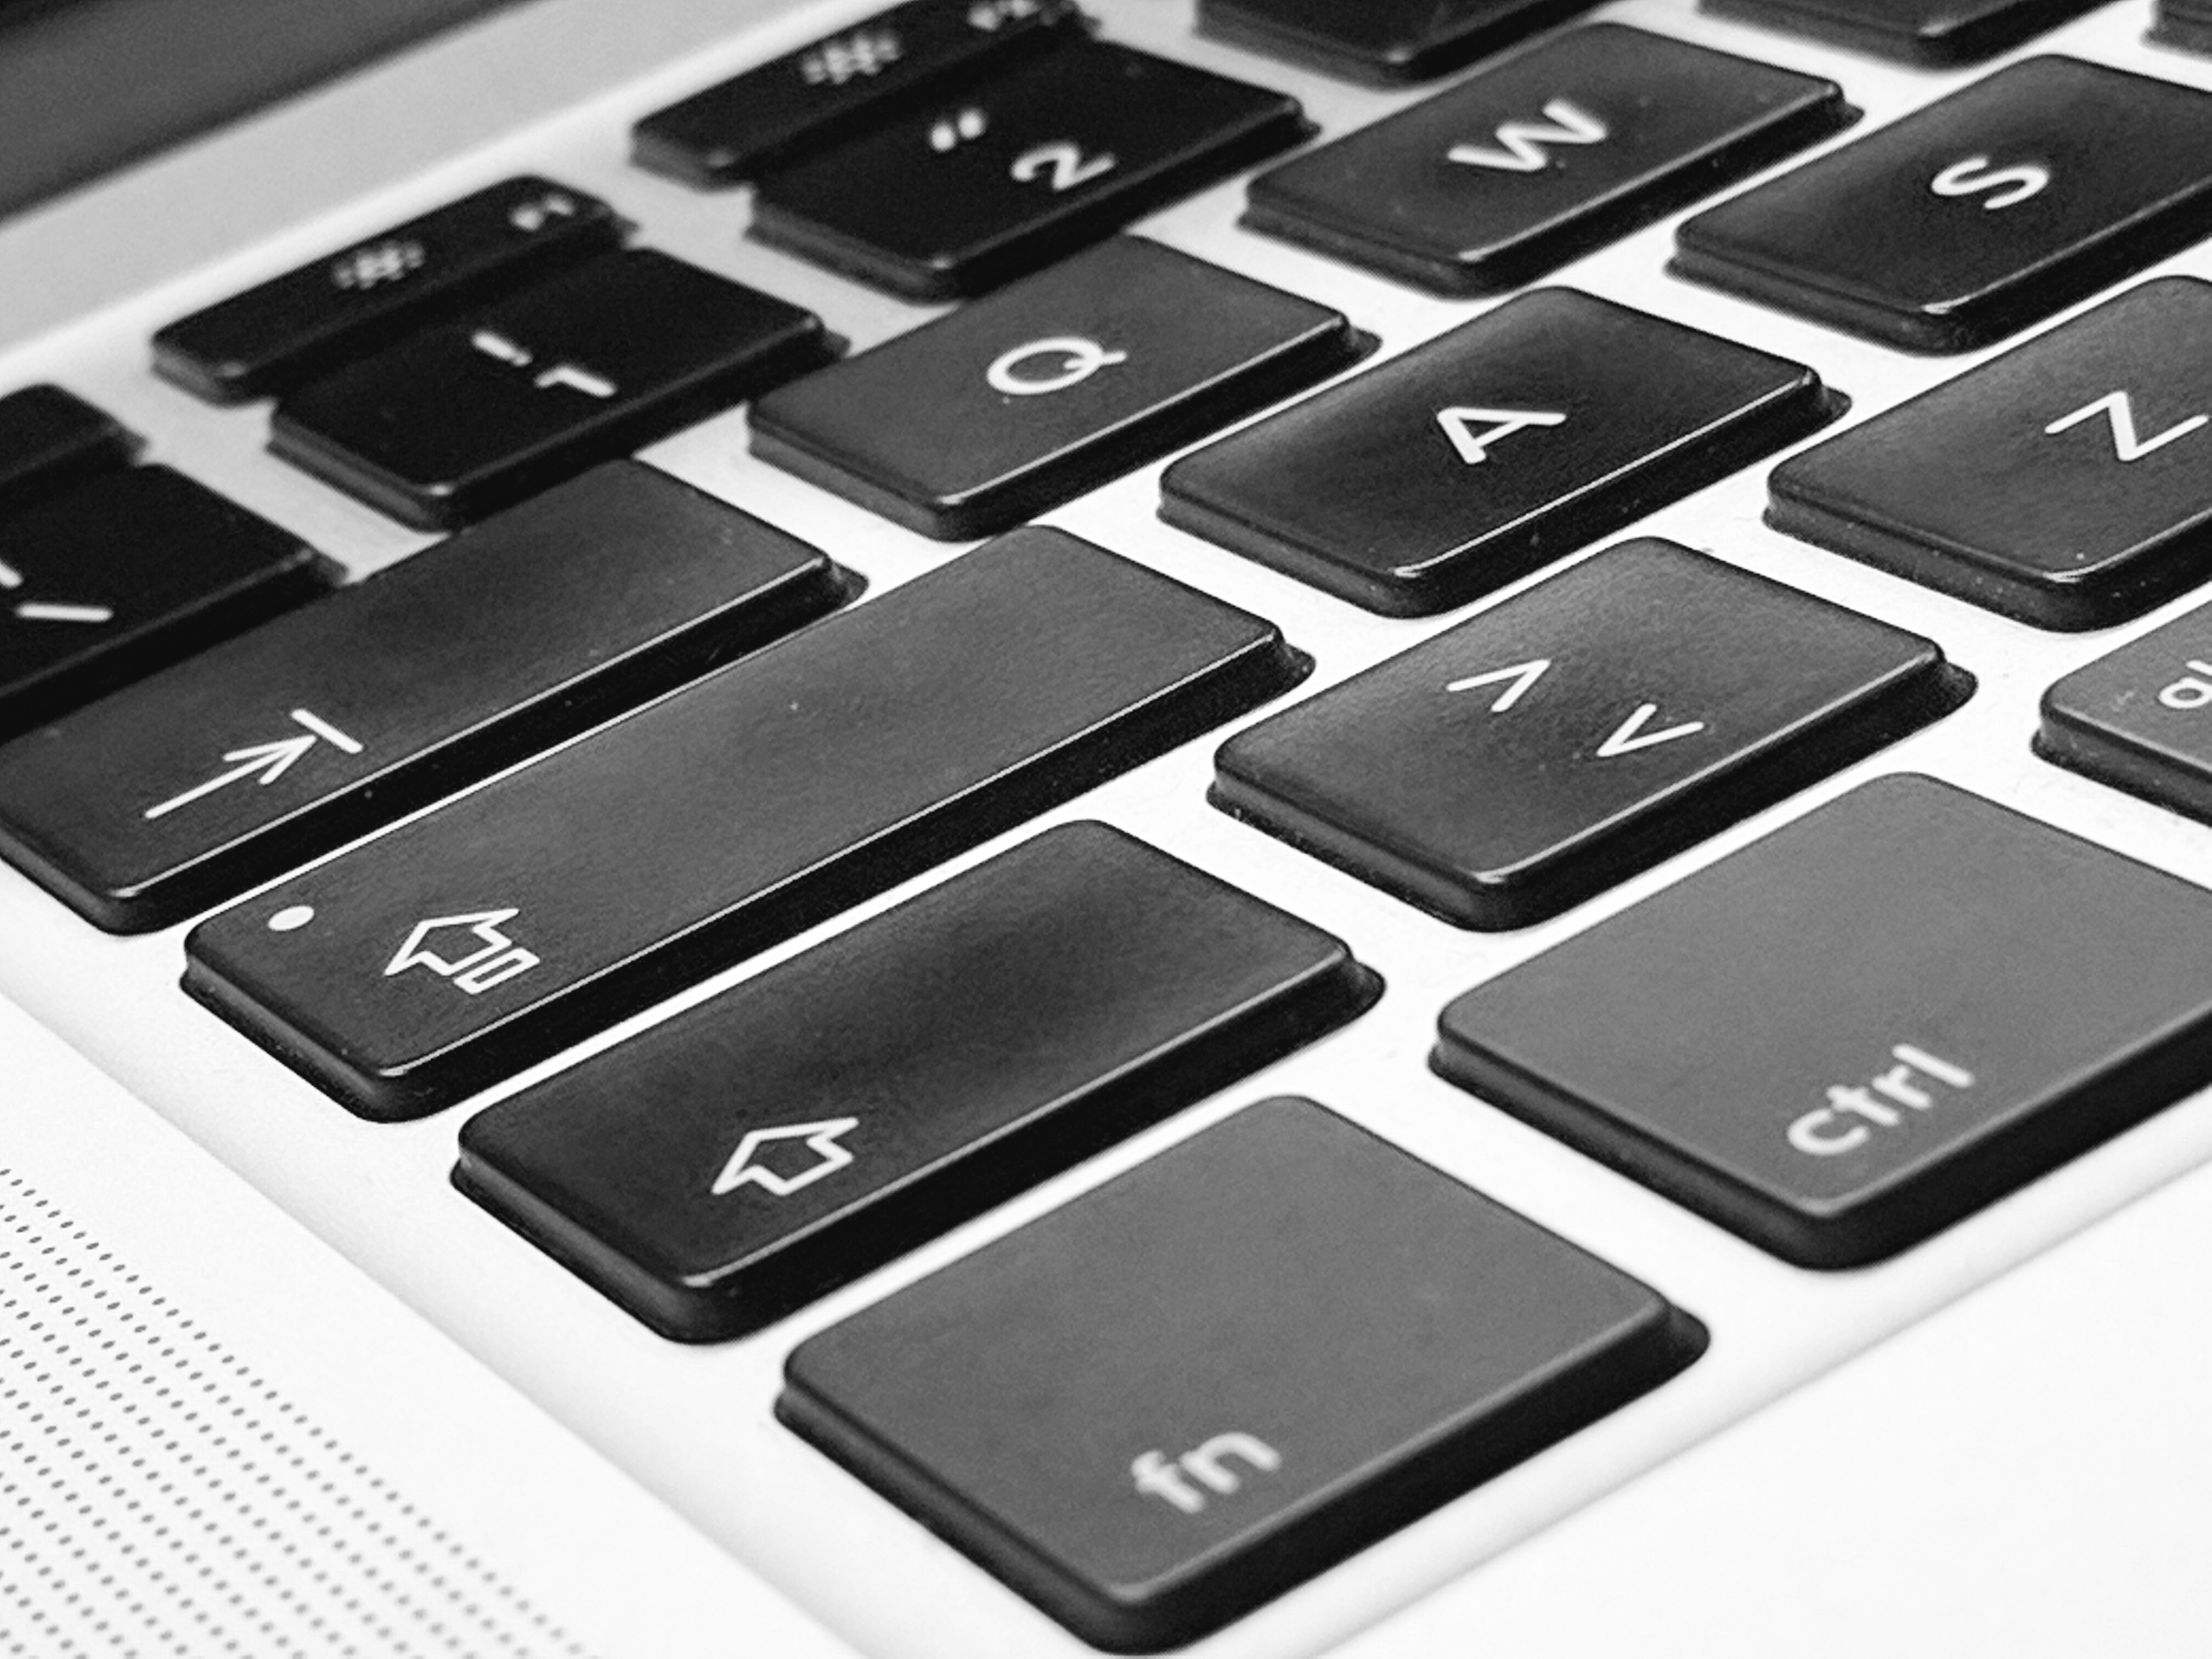
computer, mac, apple, keyboard, technology, brand, font, multimedia, macintosh, computer keyboard, numeric keypad, automotive exterior, electronic device, musical keyboard, office equipment